List of Santos FC managers

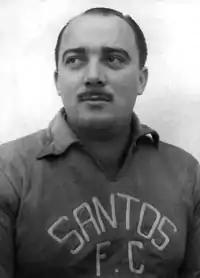
Lula is Santos' most successful manager, winning 21 trophies.

Santos FC is a football club based in Santos, that competes in the Campeonato Paulista, São Paulo's state league, and the Campeonato Brasileiro Série A or "Brasileirão", Brazil's national league. The club was founded in 1912 by the initiative of three sports enthusiasts from Santos by the names of Raimundo Marques, Mário Ferraz de Campos, and Argemiro de Souza Júnior, and played its first friendly match on 23 June 1914. Initially Santos played against other local clubs in the city and state championships, but in 1959 the club became one of the founding members of the "Taça Brasil", Brazil's first truly national league. As of 2010, Santos is one of only five clubs never to have been relegated from the top level of Brazilian football, the others being São Paulo, Flamengo, Internacional and Cruzeiro.